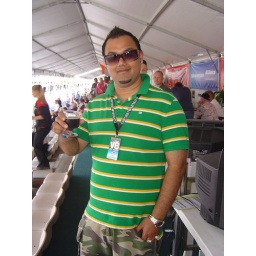
Me having a glass of diet coke in our box @ indy 06